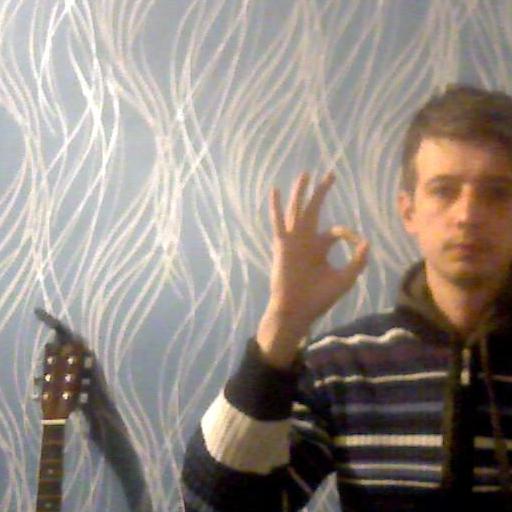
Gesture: ok